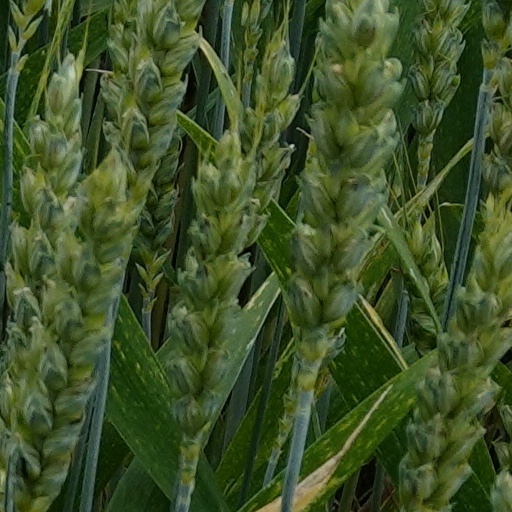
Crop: wheat